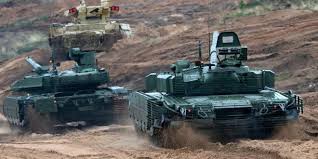
Label: T-90